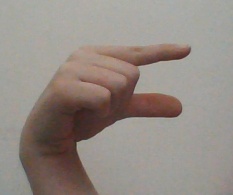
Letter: dal